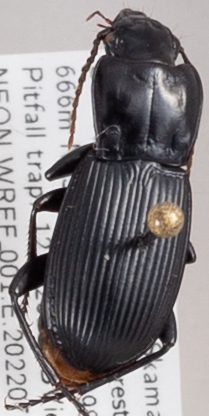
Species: Pterostichus herculaneus
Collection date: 2022-07-12
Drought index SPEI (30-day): -0.298
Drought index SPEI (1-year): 1.28
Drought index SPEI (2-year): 0.54